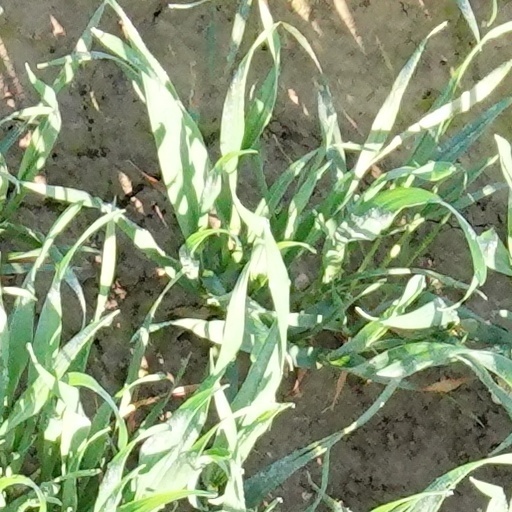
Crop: wheat